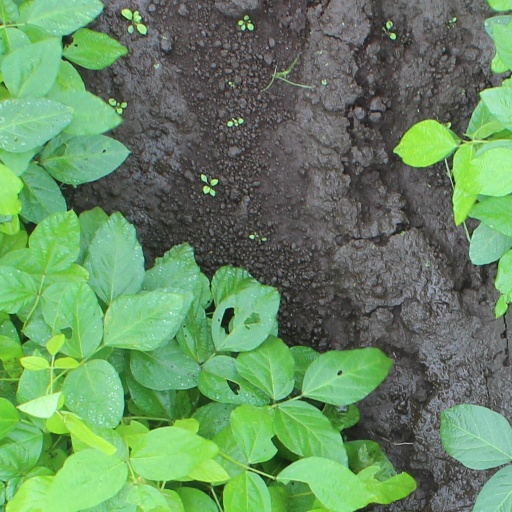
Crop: soybean